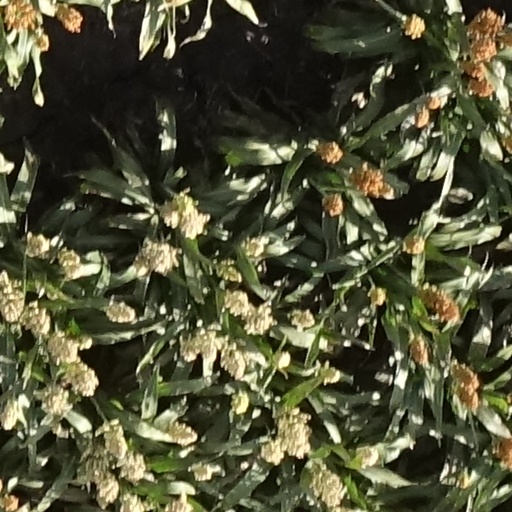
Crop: sorghum